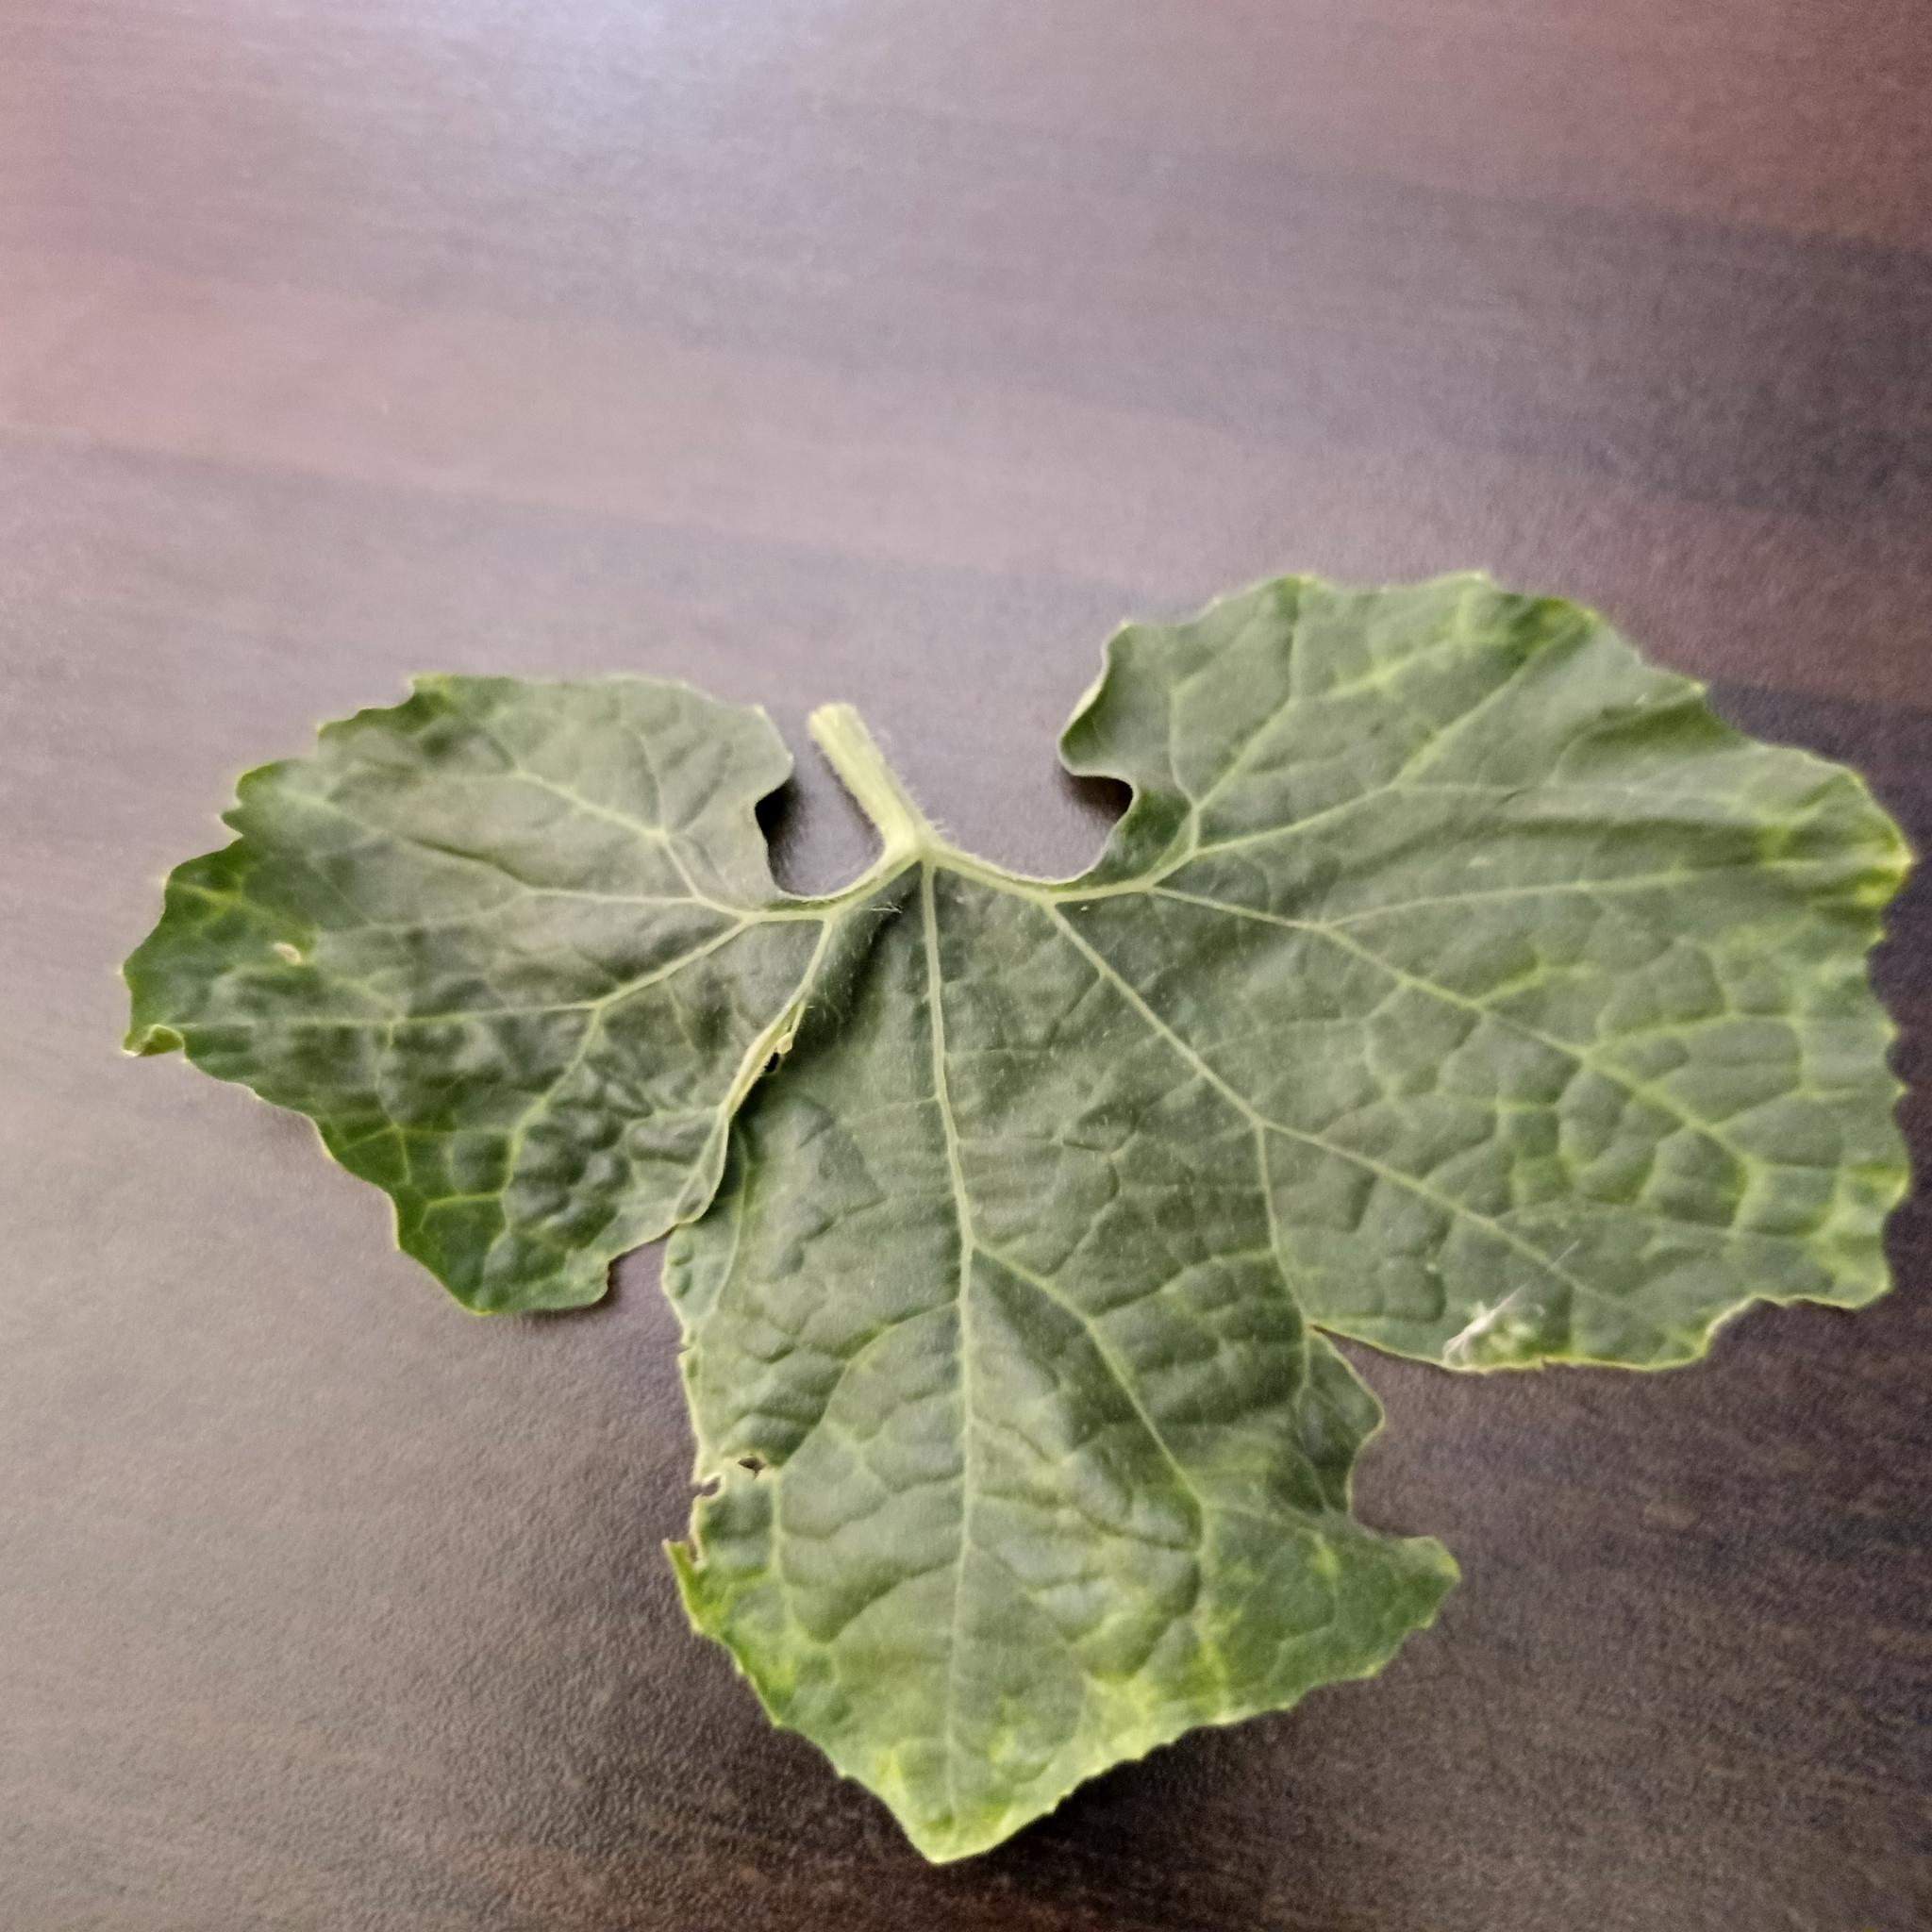
Label: Leaf curl